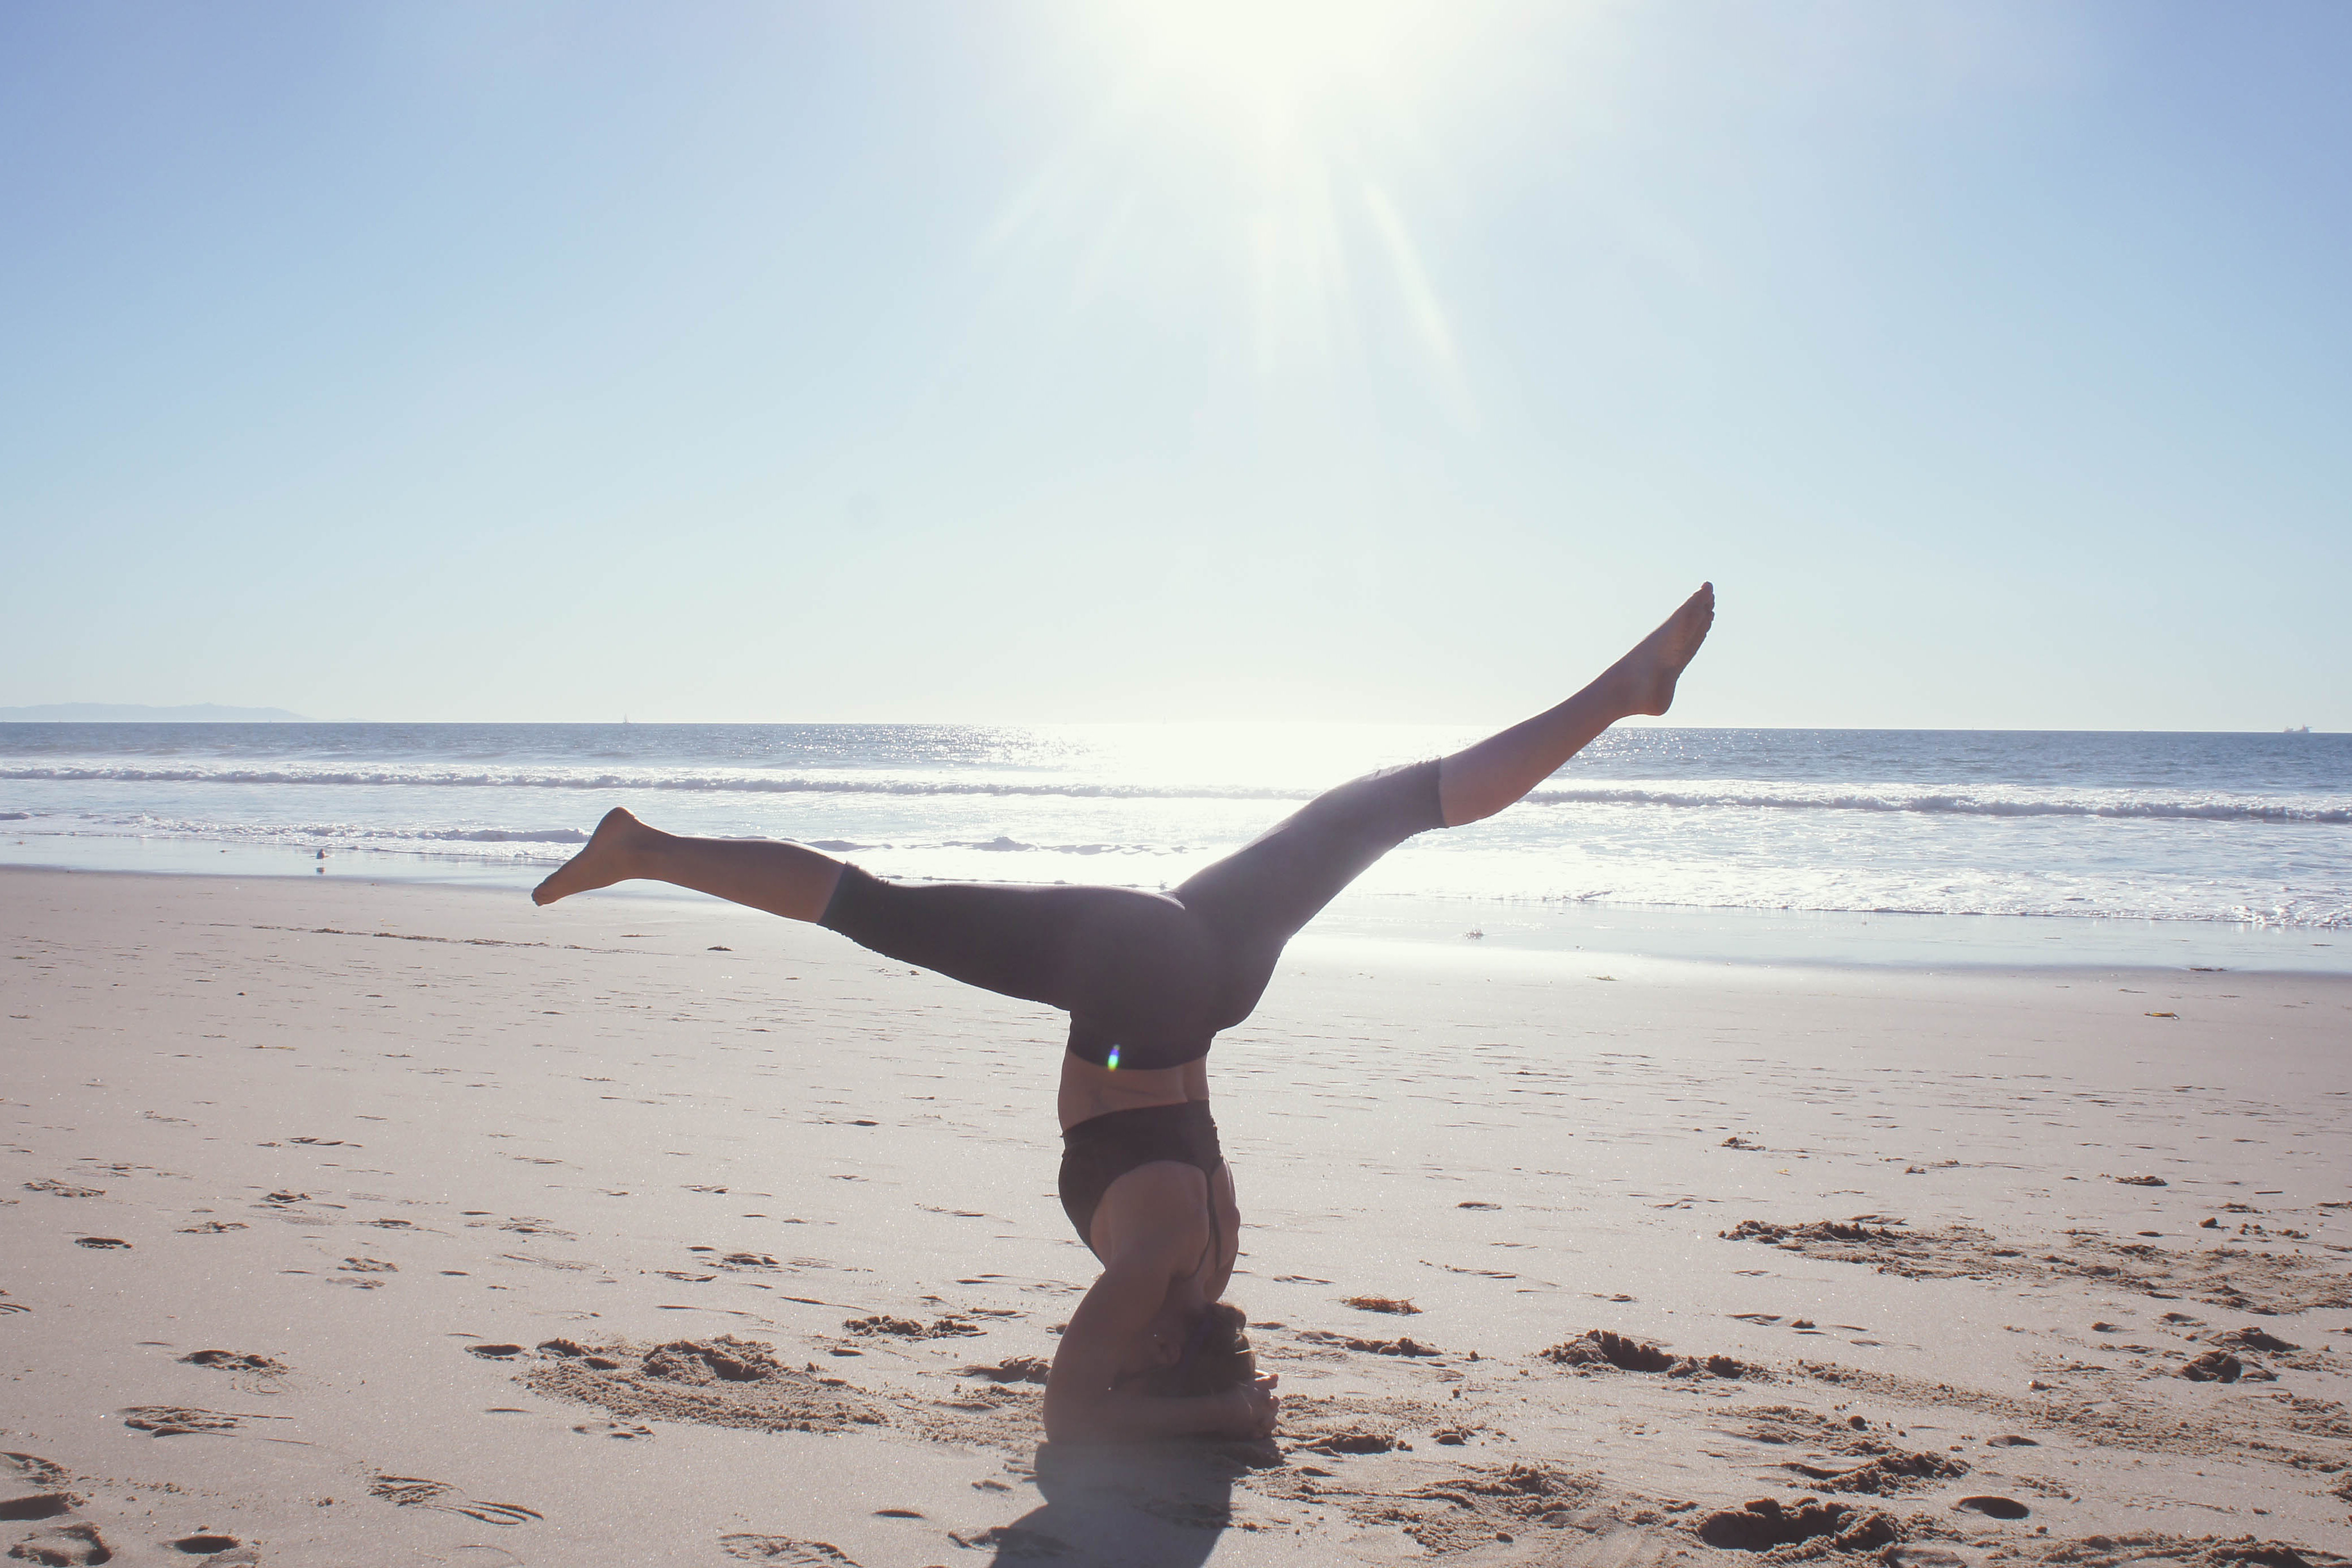
sky, beach, water, physical fitness, sea, ocean, leg, fun, vacation, acrobatics, arm, yoga, summer, sand, shore, coast, stretching, happy, Flip acrobatic, joint, horizon, balance, hand, sunlight, performance, wave, photography, cloud, thigh, contact sport, dance